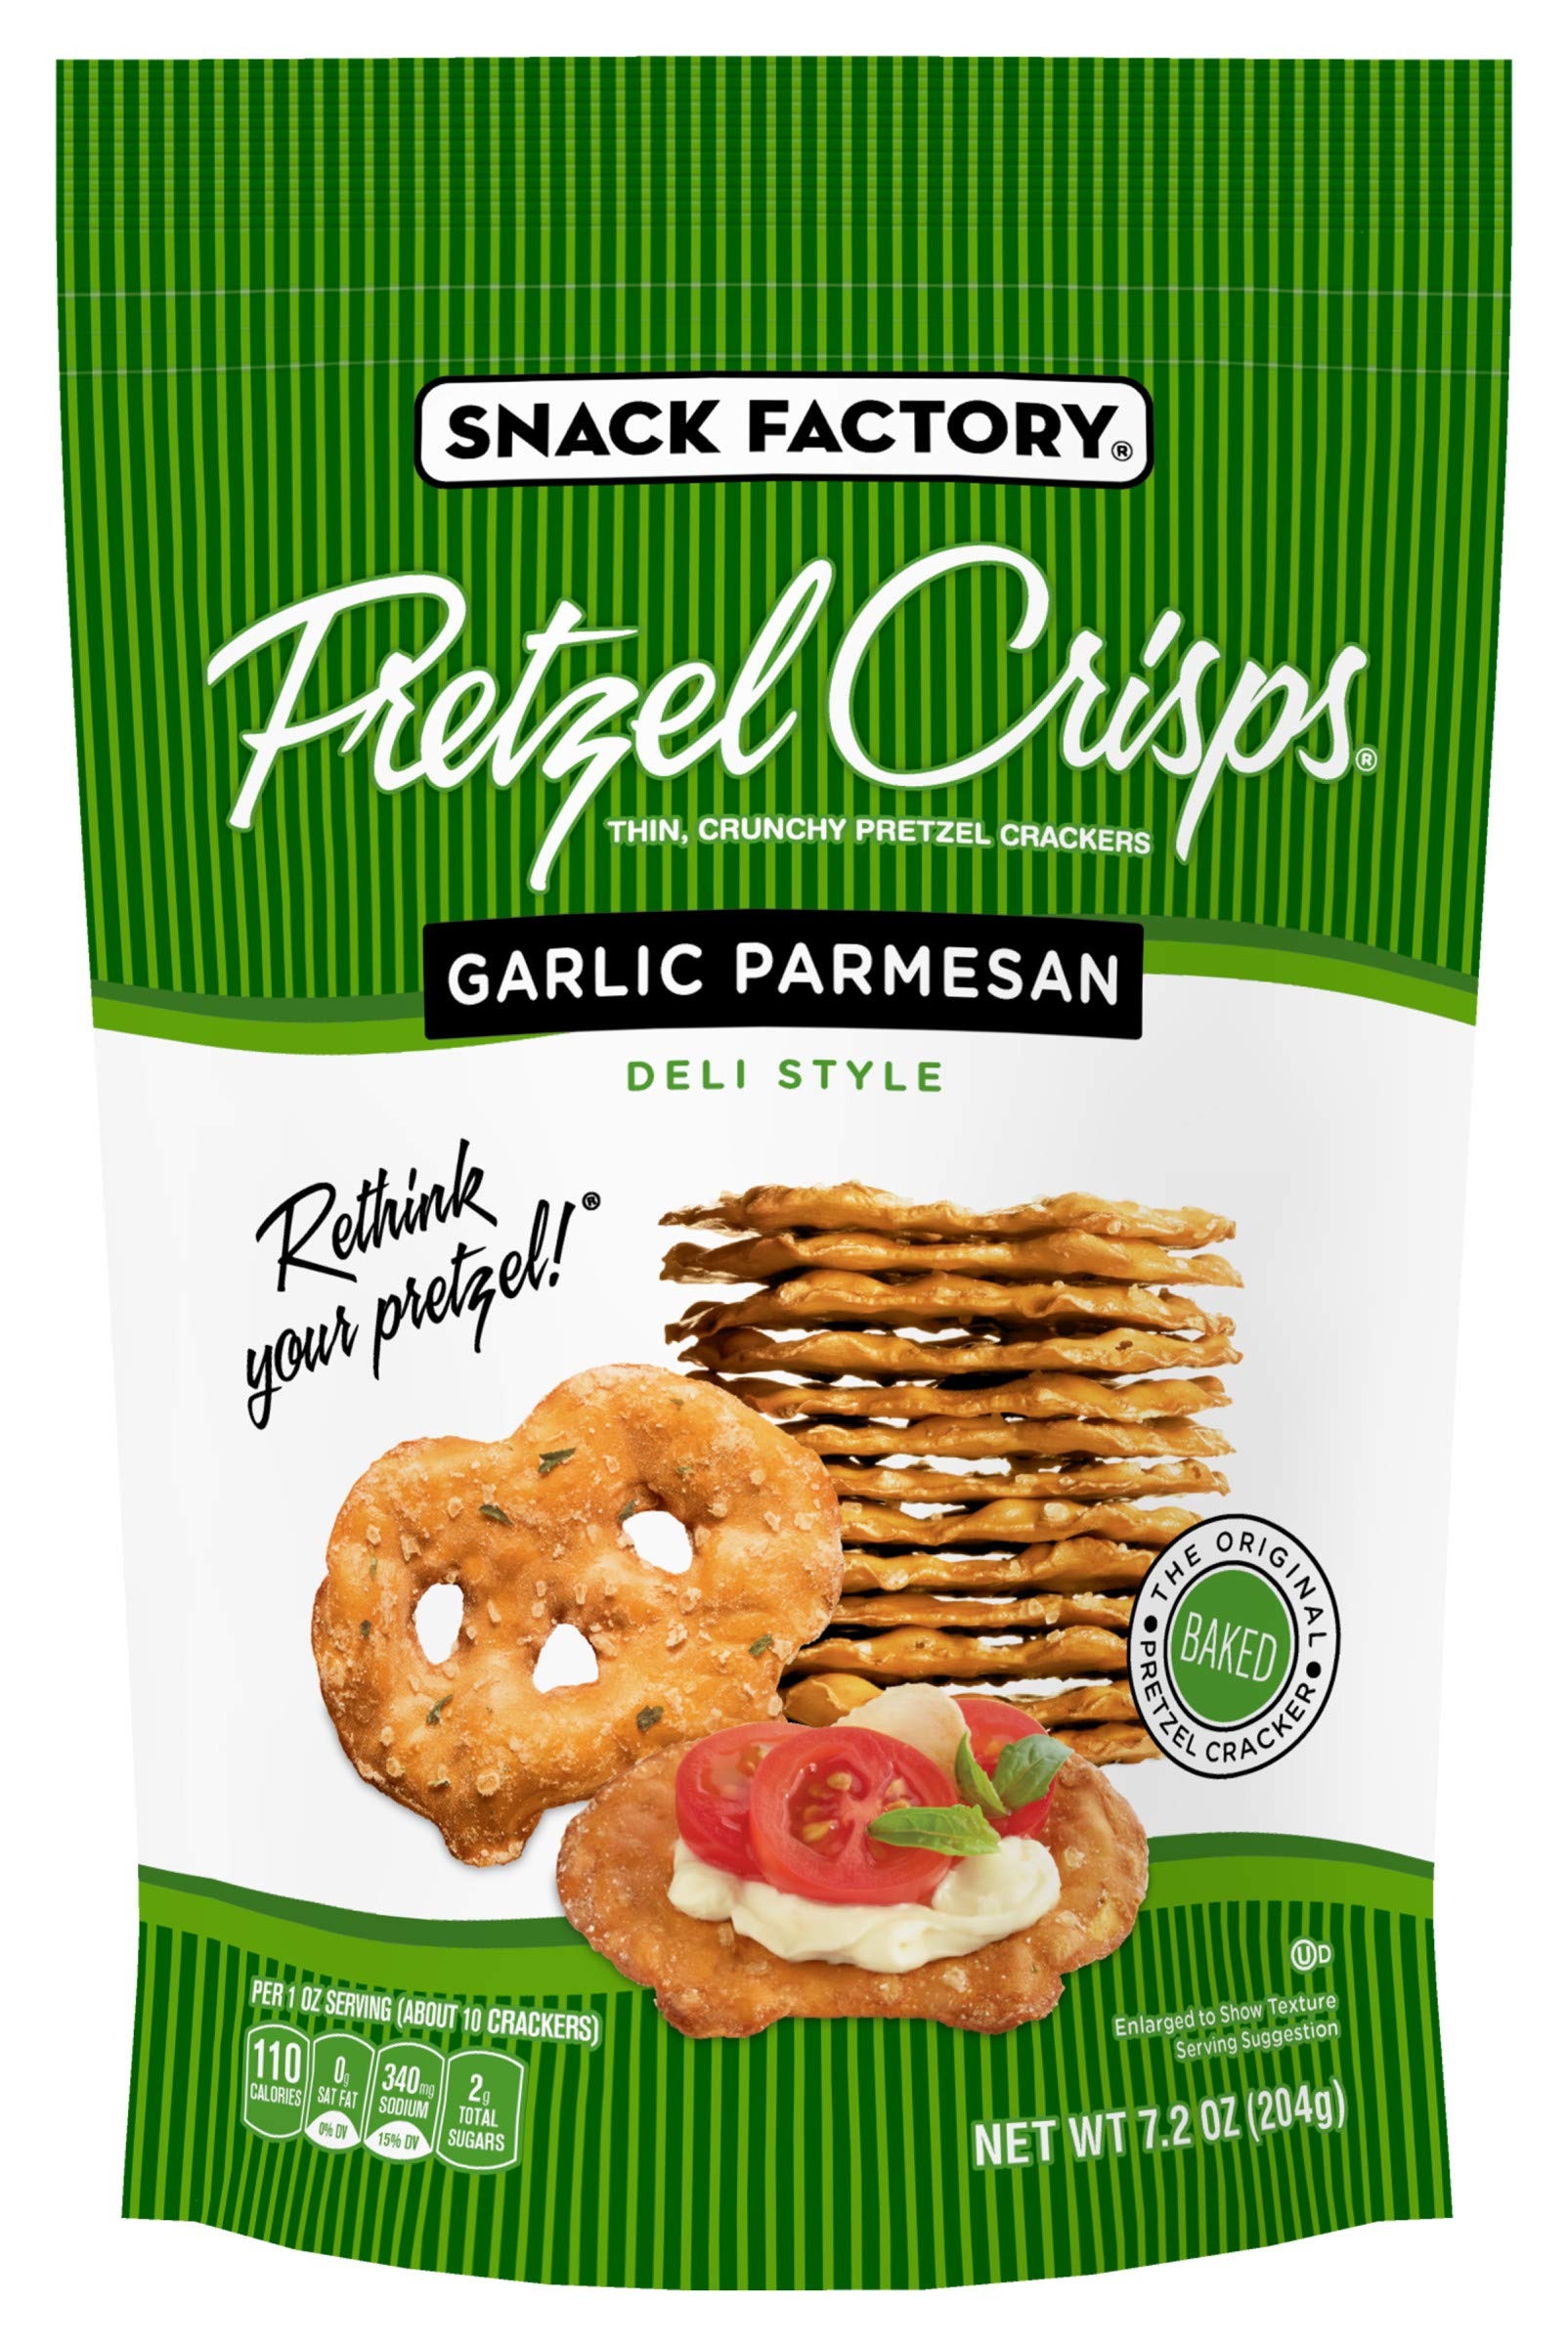
Item Name: Snack Factory Pretzel Crisps, Garlic Parmesan, 7.2 Ounce
Bullet Point 1: THIN & CRUNCHY: Pretzel crackers baked with savory garlic and Parmesan flavors
Bullet Point 2: BAKED SNACK: Pretzel Crisps are made with wholesome ingredients and deliver satisfying cheesy crunch
Bullet Point 3: GREAT WITH DIPS: Perfect on their own or paired with hummus, dips and spreads
Bullet Point 4: APPETIZER IDEA: Top with mozzarella cheese, tomato and basil for a tasty bruschetta bite
Bullet Point 5: RESEALABLE BAG: 7.2 ounce resealable bag keeps Pretzel Crisps fresh
Value: 7.2
Unit: Ounce

Price: 4.26